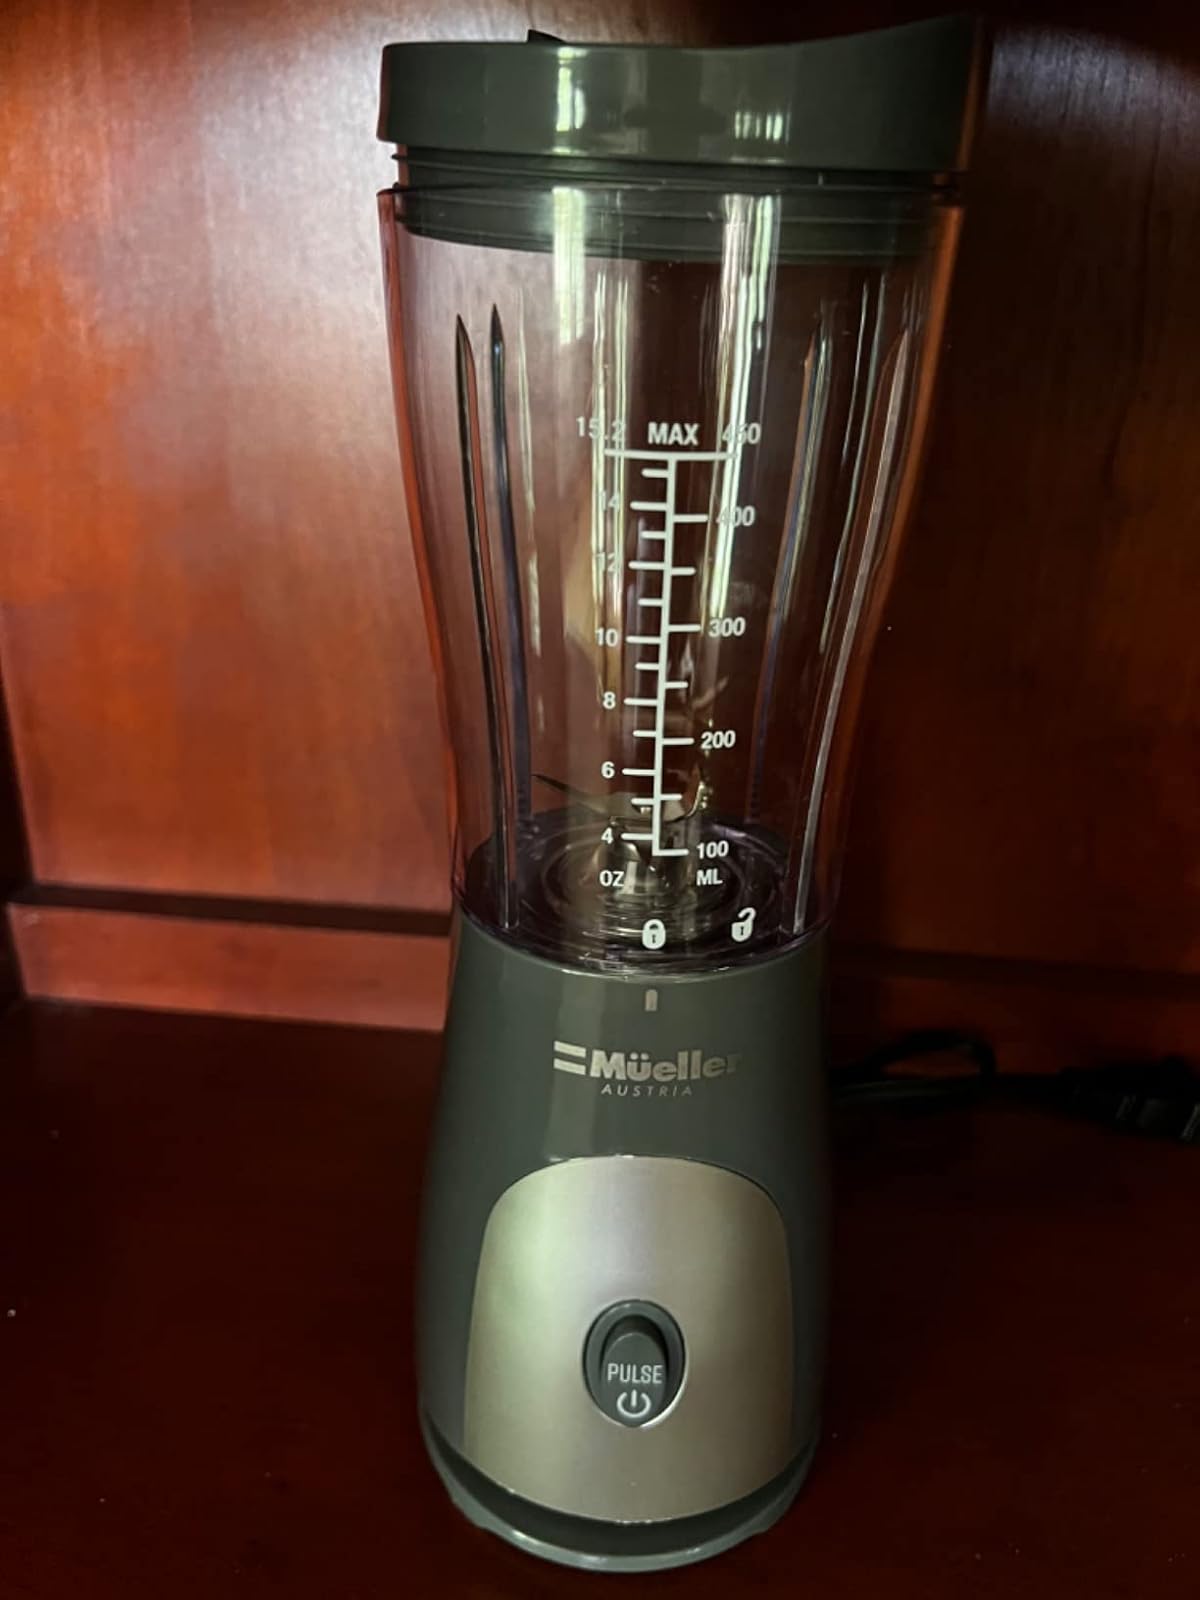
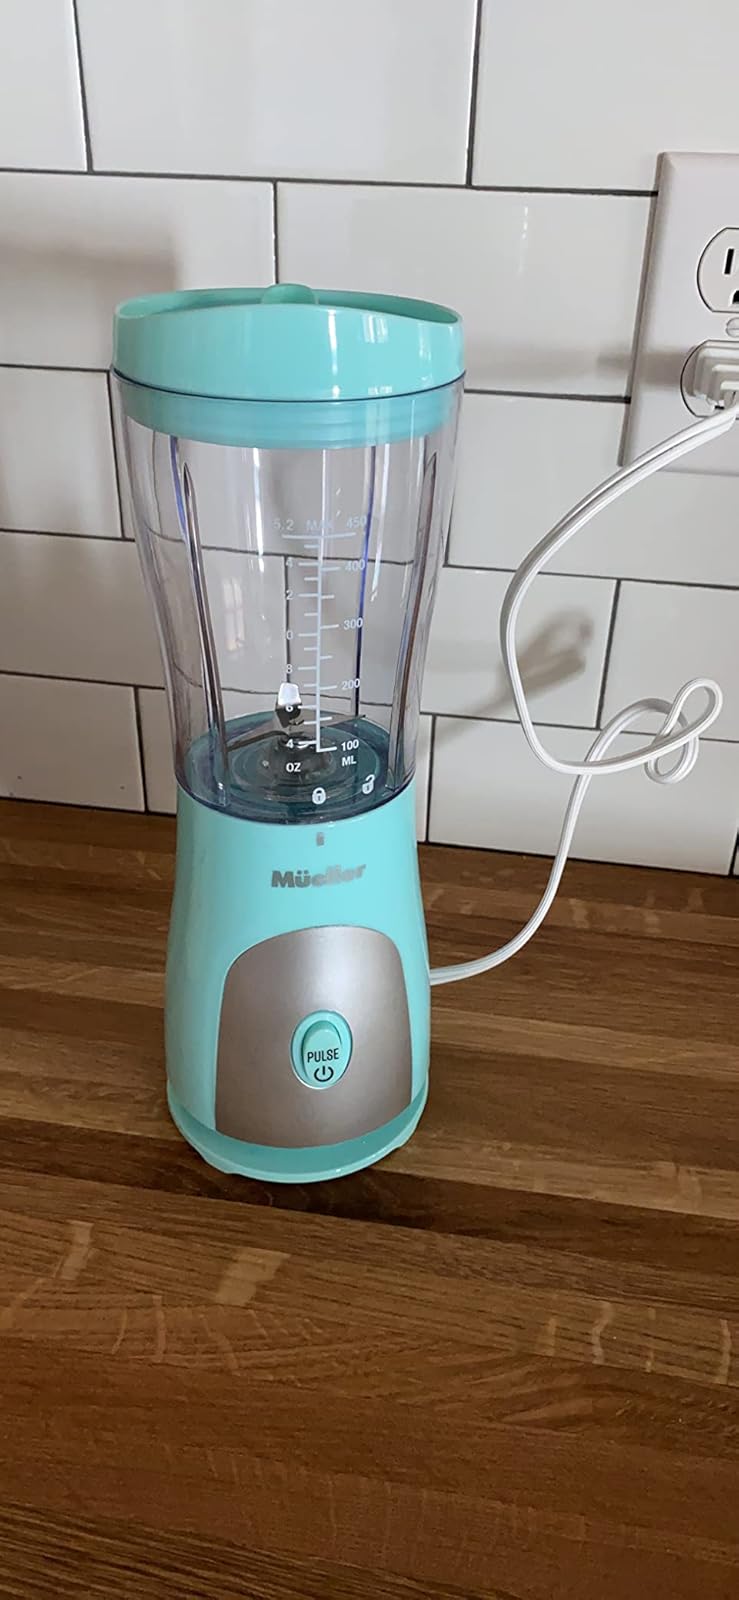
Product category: items_blender
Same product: no